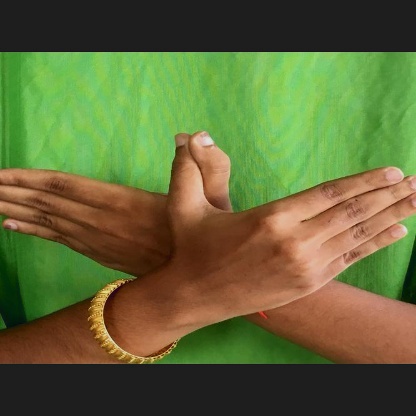
Mudra: Garuda